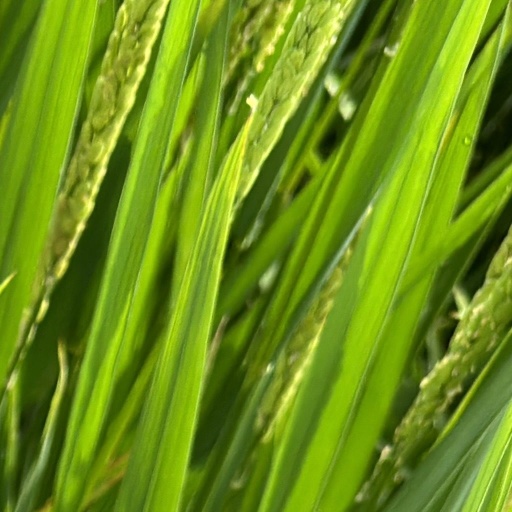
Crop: rice